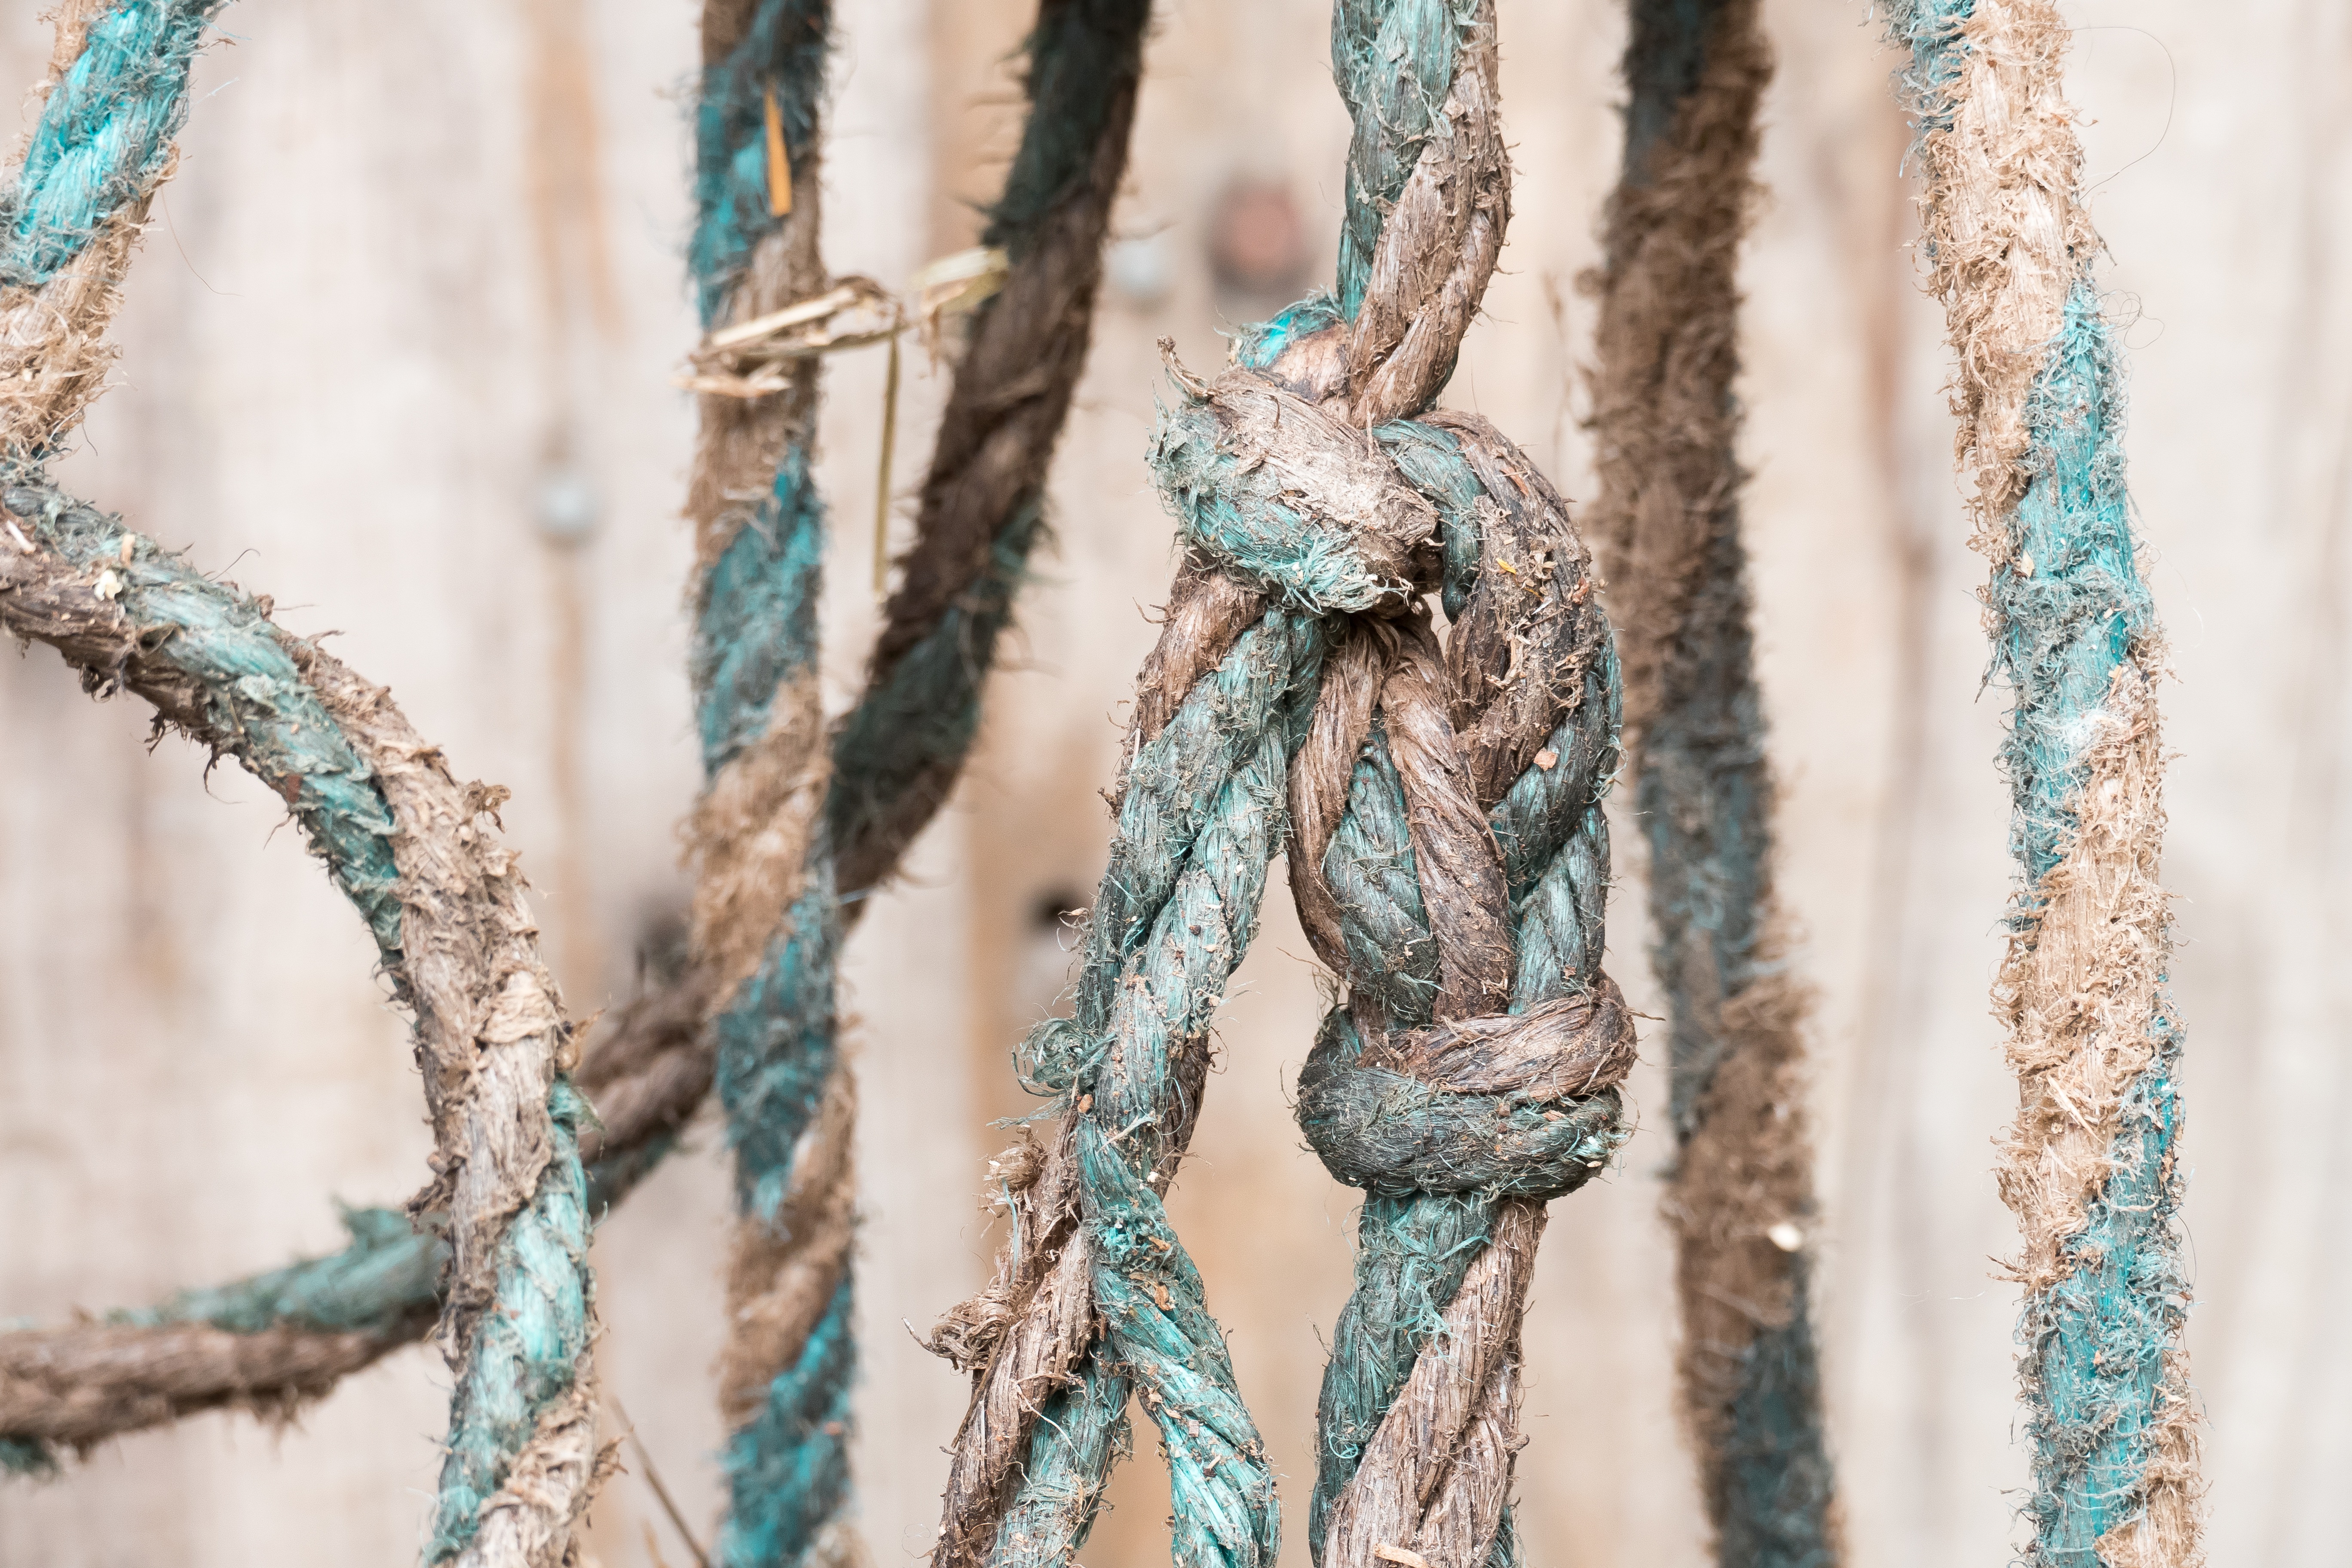
tree, branch, winter, dew, rope, flower, spring, green, color, blue, close, cord, season, close up, knitting, dress, turquoise, beige, knot, twisted ropes, knotted